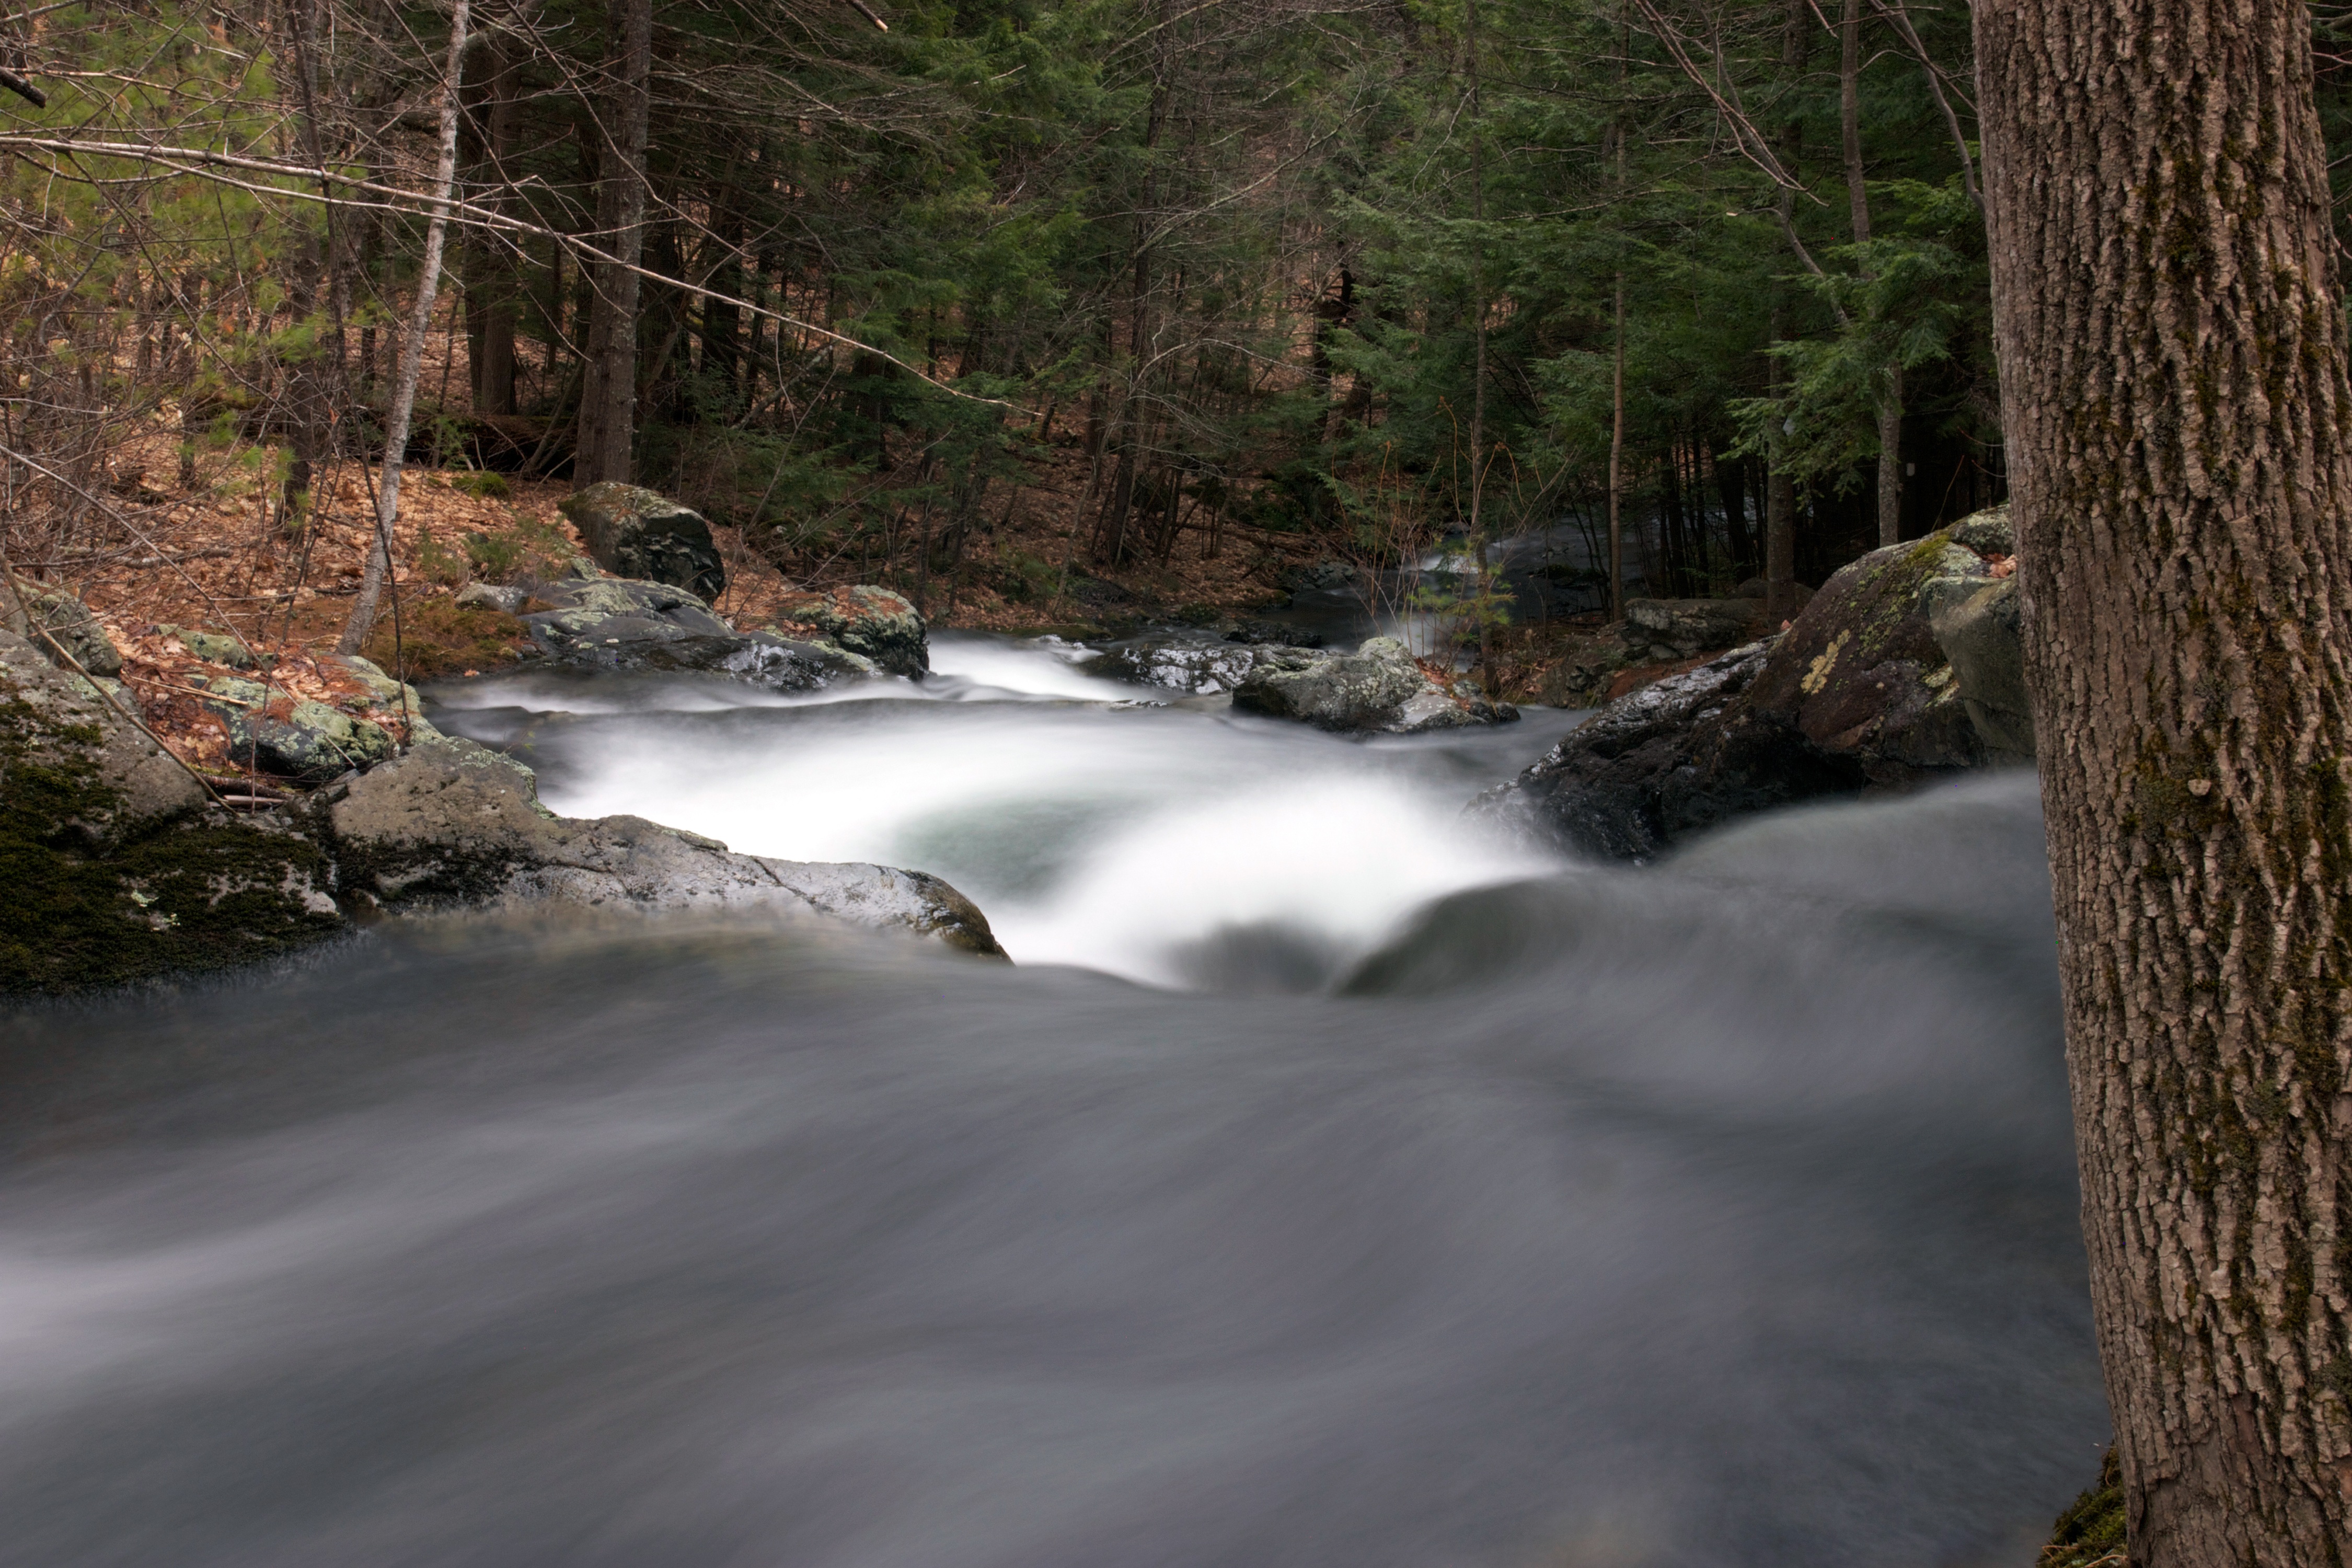
landscape, tree, water, nature, forest, outdoor, waterfall, creek, wilderness, white, fall, river, valley, motion, wild, environment, stream, brook, flow, autumn, fresh, rapid, body of water, rocks, stones, exposure, cascades, woodland, water feature, watercourse, geographical feature